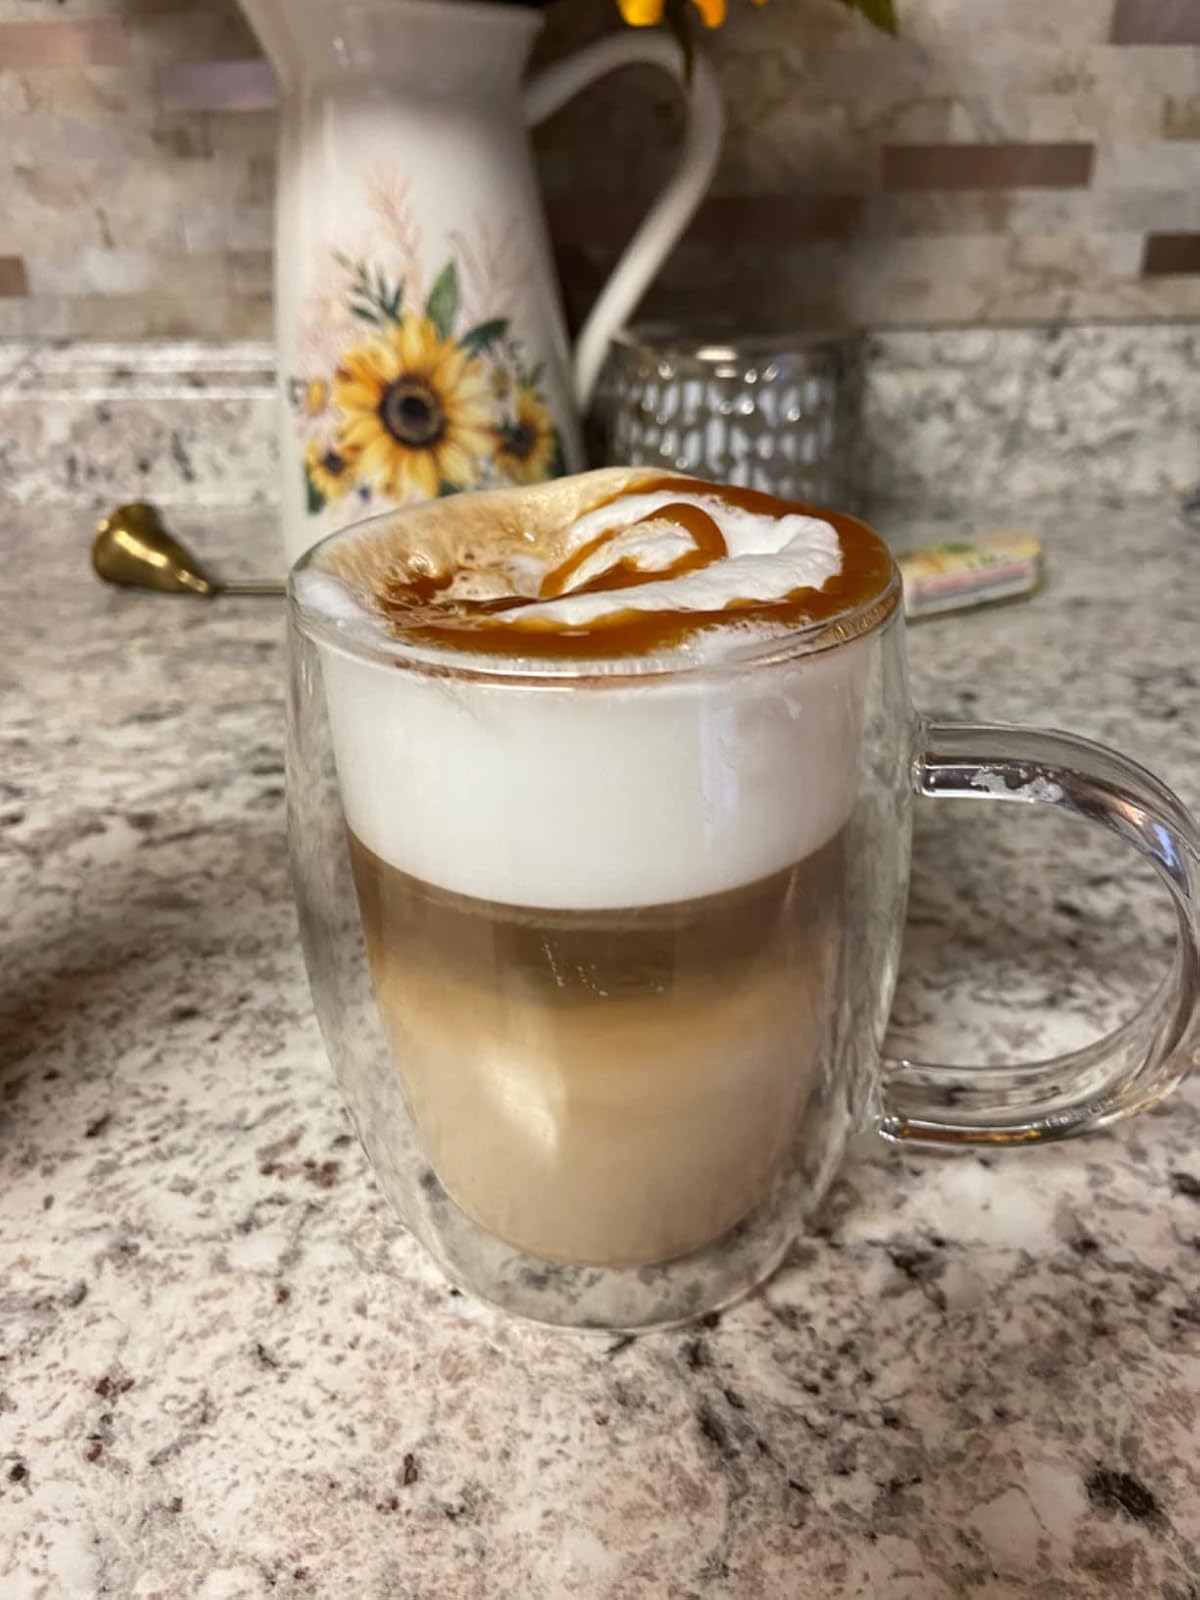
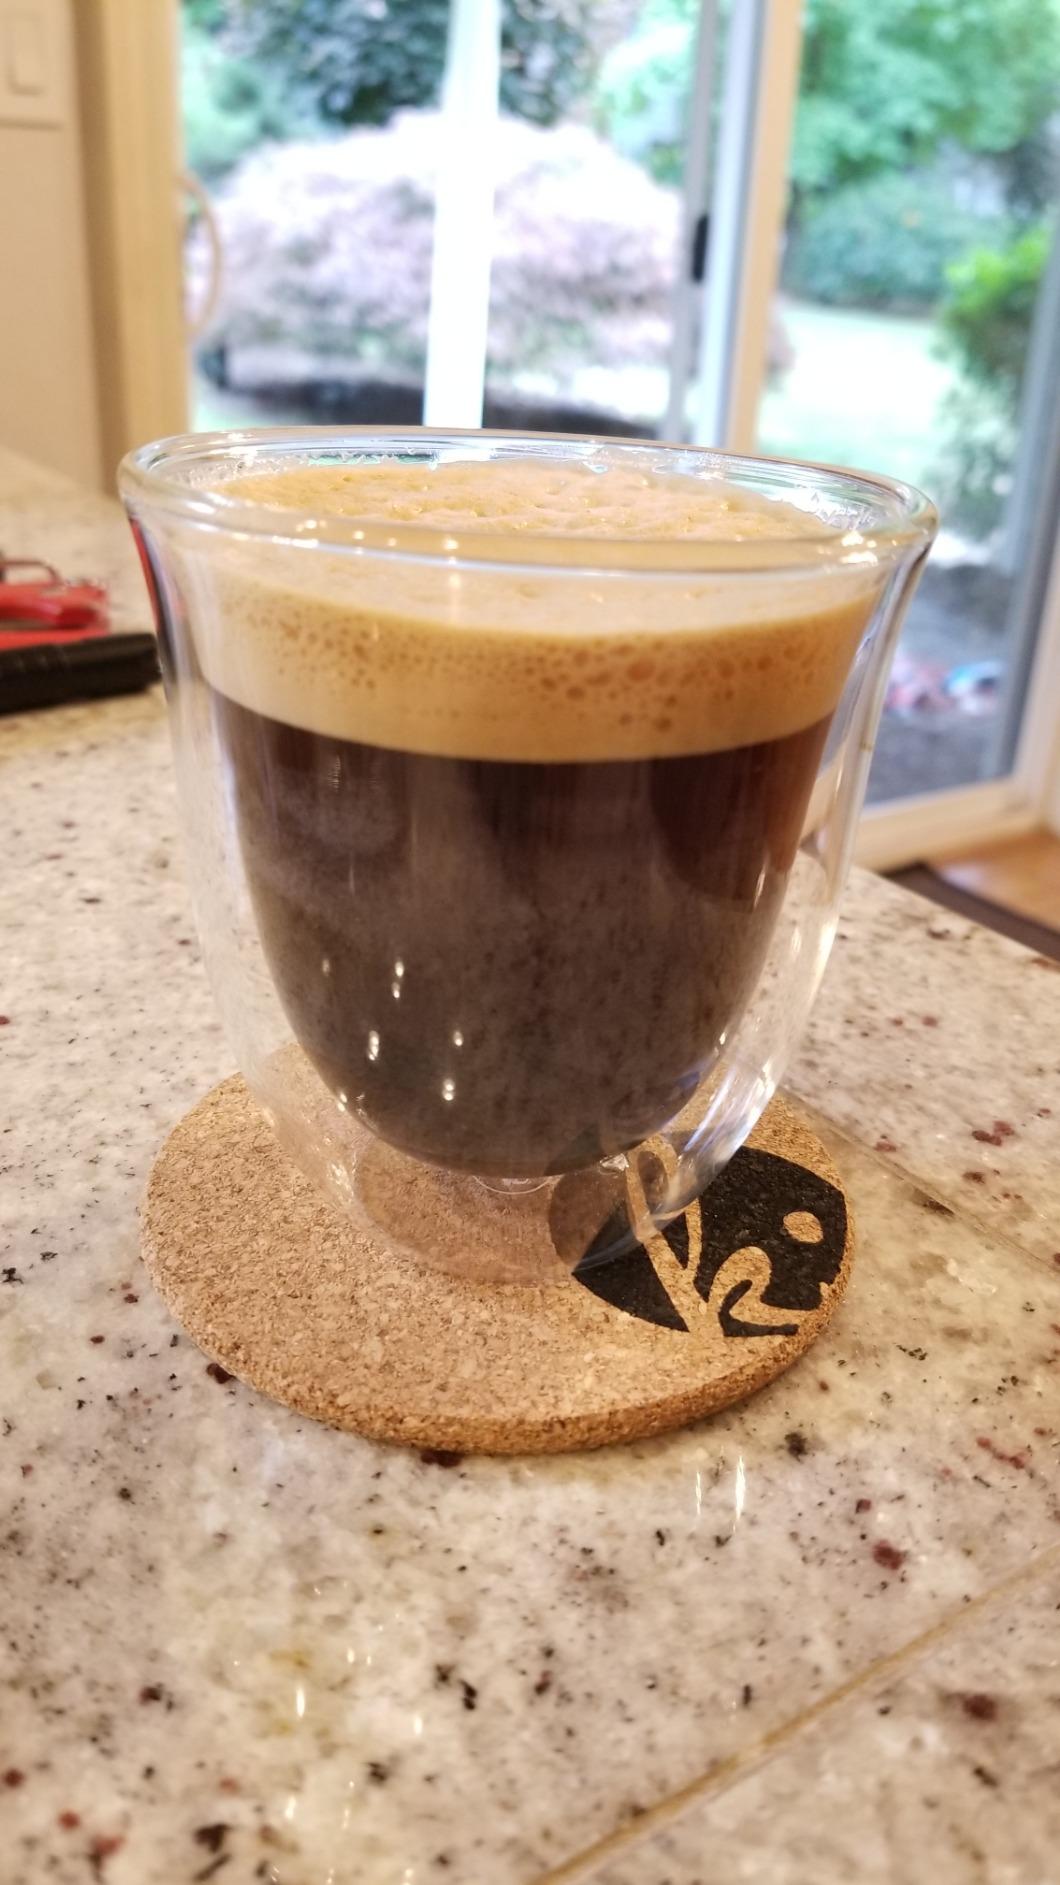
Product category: items_mug
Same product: no